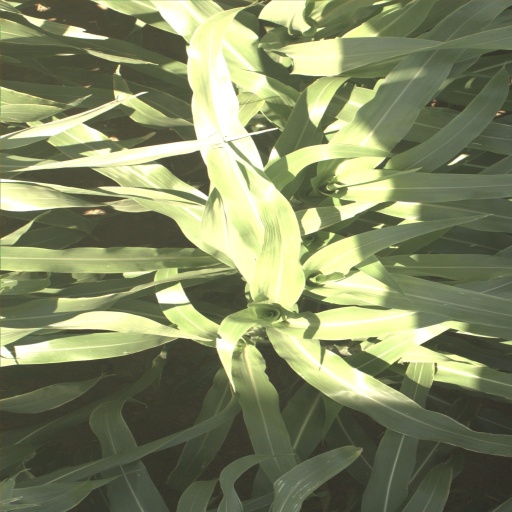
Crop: sorghum